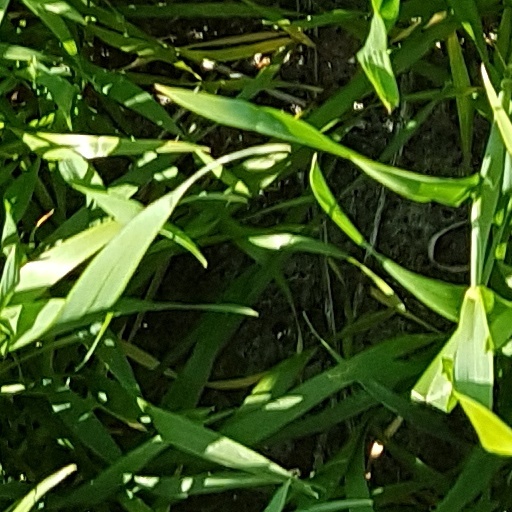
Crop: wheat